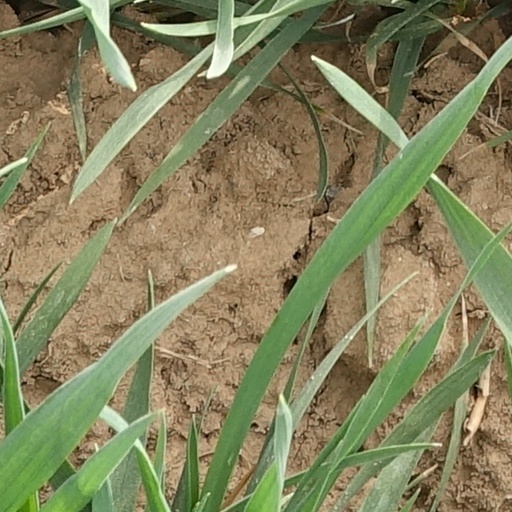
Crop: wheat